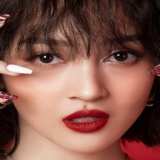
ca sĩ Bảo Anh